History of Inuit clothing

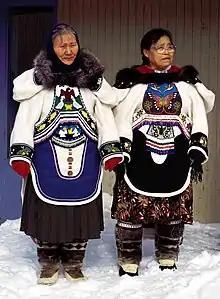
Two Inuit women in clothing covered with detailed beadwork and colorful fabric designs. They have fur ruffs on the hoods of their parkas, cloth skirts beneath their parkas, and fur boots.

The availability of pelts has also impacted the production of skin garments. In the early 20th century, overhunting led to a significant depletion of caribou herds in some areas. Lack of materials after the 1940s caused the extinction of a style of baggy leggings or stockings worn by Iglulingmiut and Caribou Inuit. Many areas today have restrictions on hunting that impacts the availability of pelts. Greenland, for example, requires a hunting license, limits the number of animals that can be hunted, and sets hunting seasons. Climate change in Canada has resulted in decreasing seal populations and reduced availability of seal pelts.